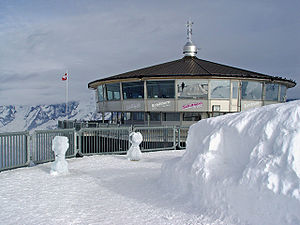
Schilthorn / Billedgalleri
Schilthorn er en 2.970 meter høj bjergtop i den schweiziske del af Vestalperne. Schilthorn ligger ovenover byen Mürren.